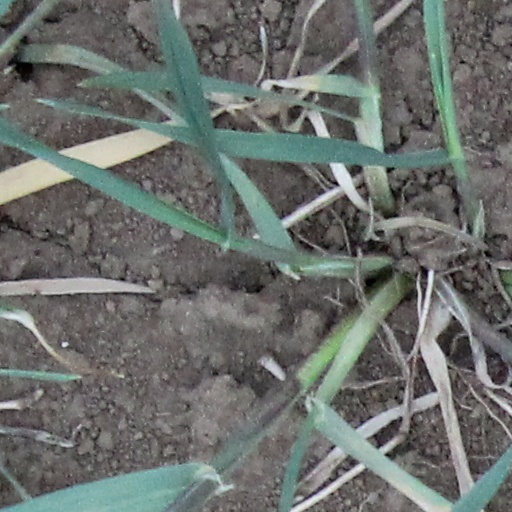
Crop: wheat